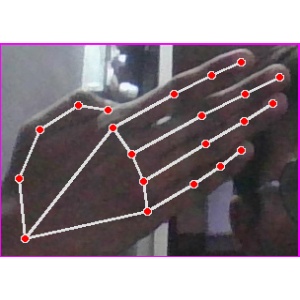
अक्षर: घ